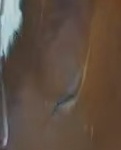
Face region: eyes (orbital_tightening_and_eye_area)
Pain indicator: obviously_present